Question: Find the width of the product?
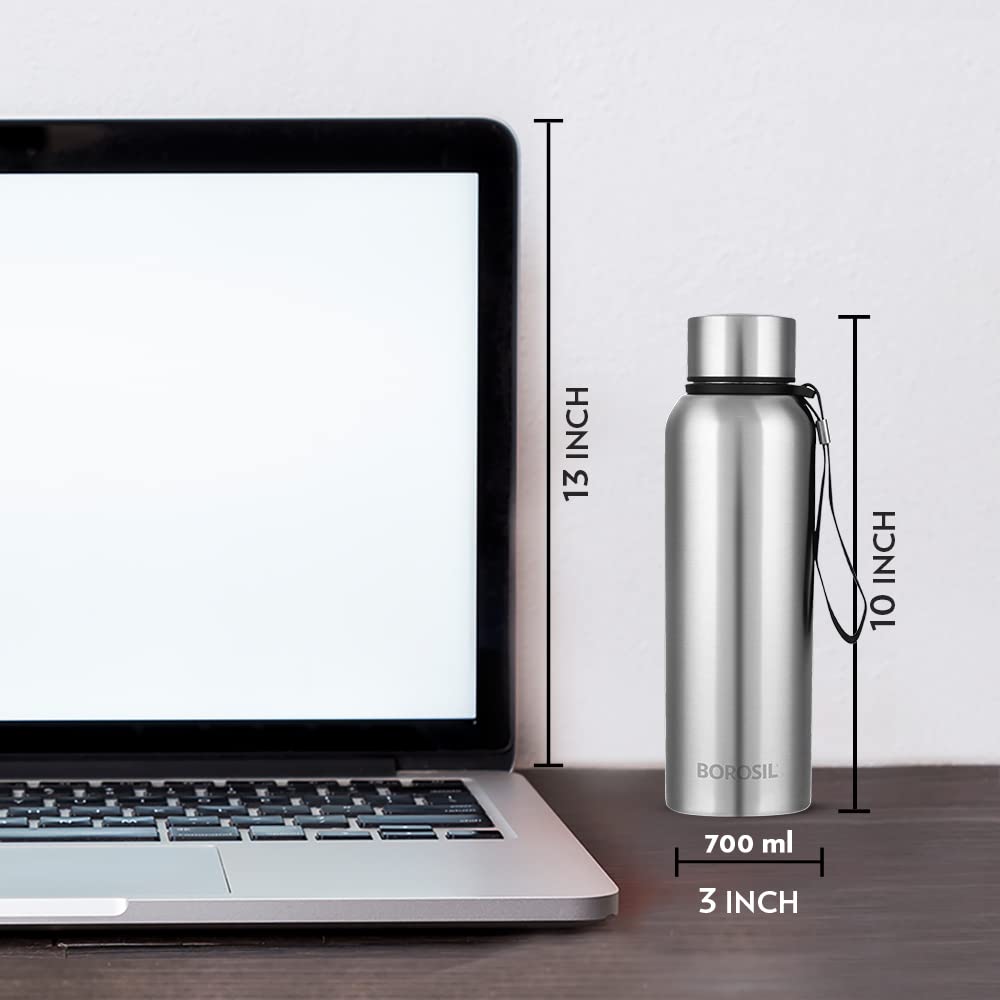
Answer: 3.0 inch